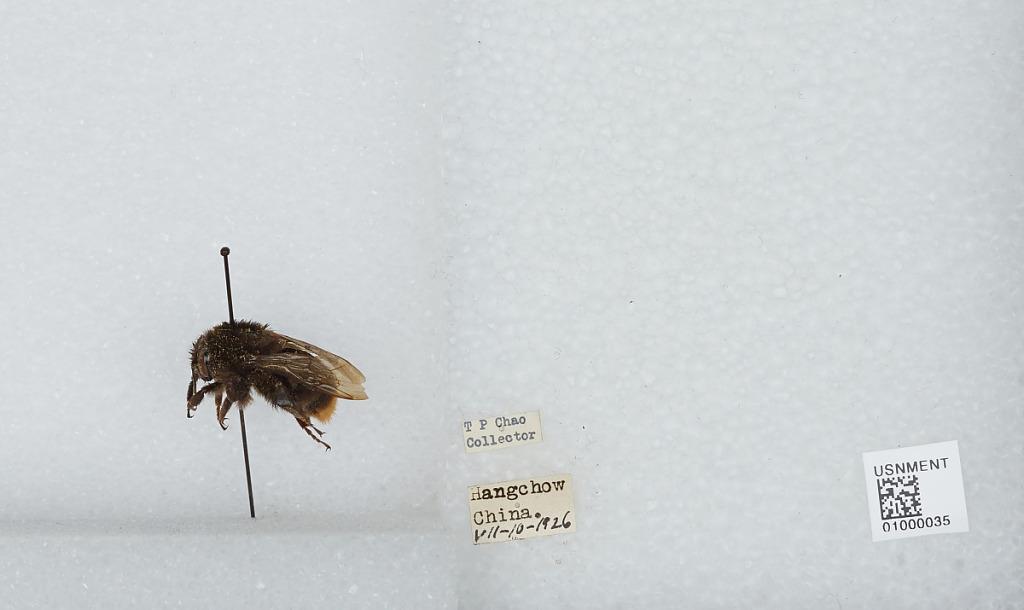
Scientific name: Bombus (Bombus) ignitus Smith
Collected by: T. Chao
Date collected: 1926-7-10
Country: China
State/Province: Zhejiang Sheng
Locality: Hangzhou